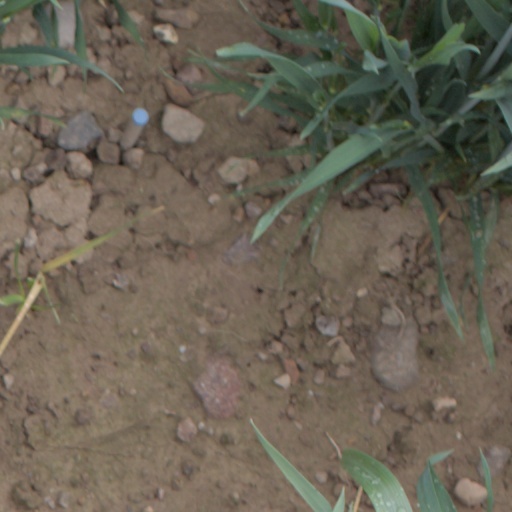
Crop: wheat